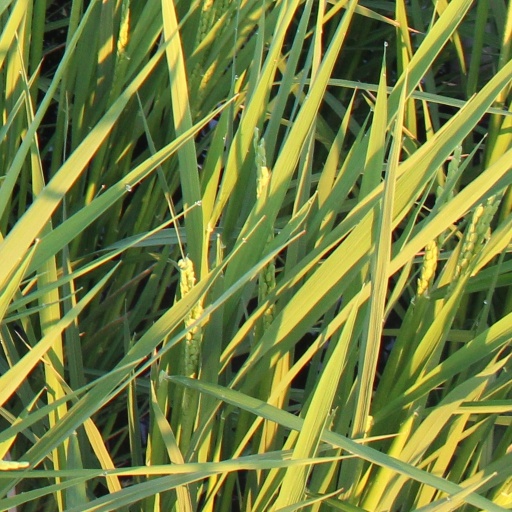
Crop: rice